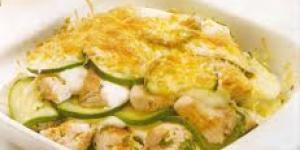
pavo con calabacin